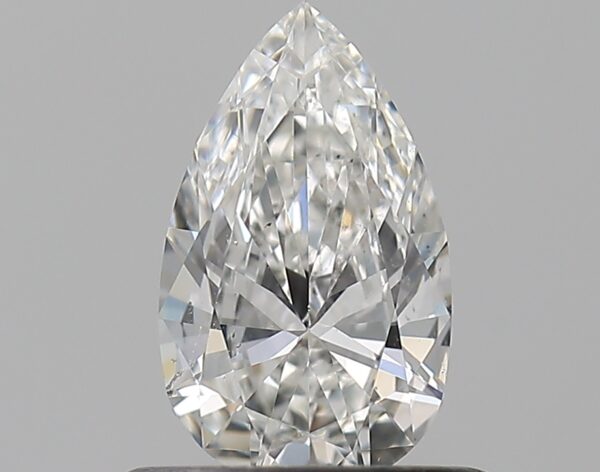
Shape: pear
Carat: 0.5
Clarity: SI1
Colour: F
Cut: EX
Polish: EX
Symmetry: VG
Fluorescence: M
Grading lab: GIA
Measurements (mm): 7.45 x 4.45 x 2.49